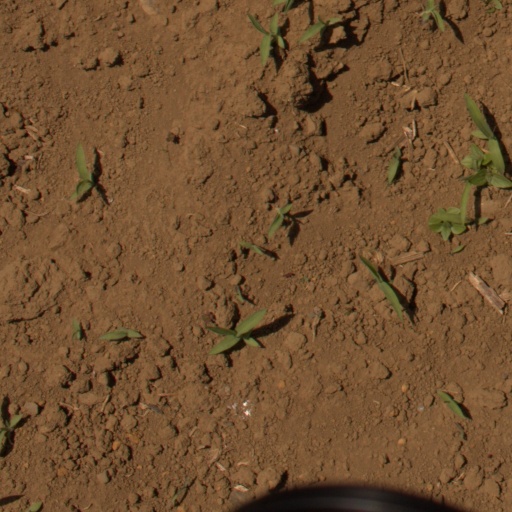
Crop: Jerusalem artichoke